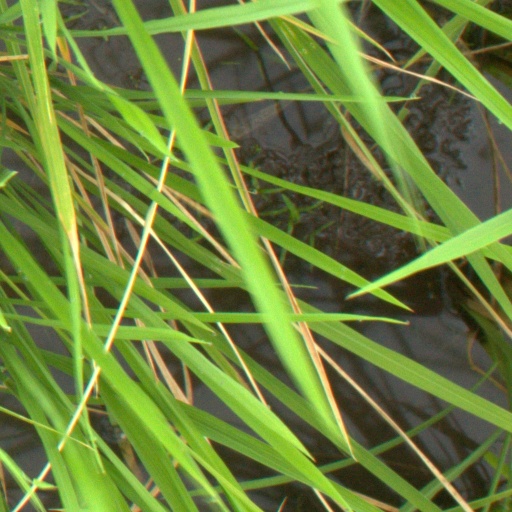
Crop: rice